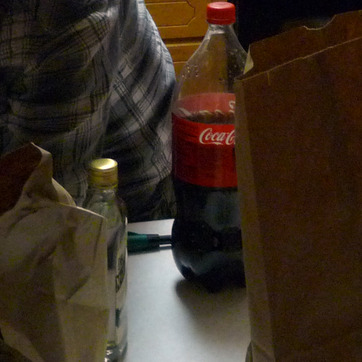
Material: plastic